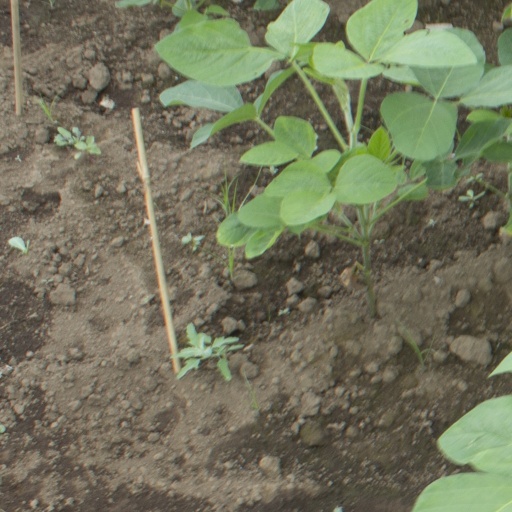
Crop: soybean